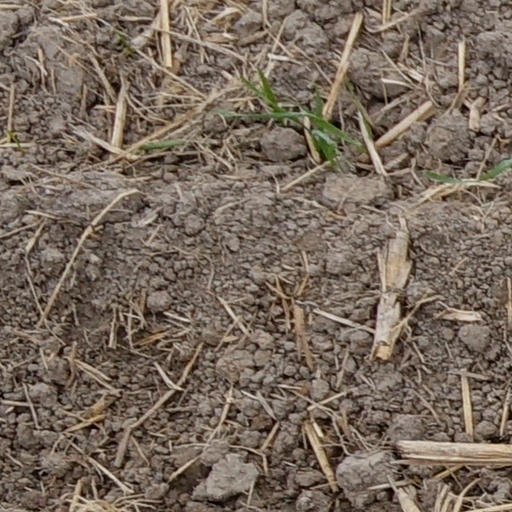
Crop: wheat